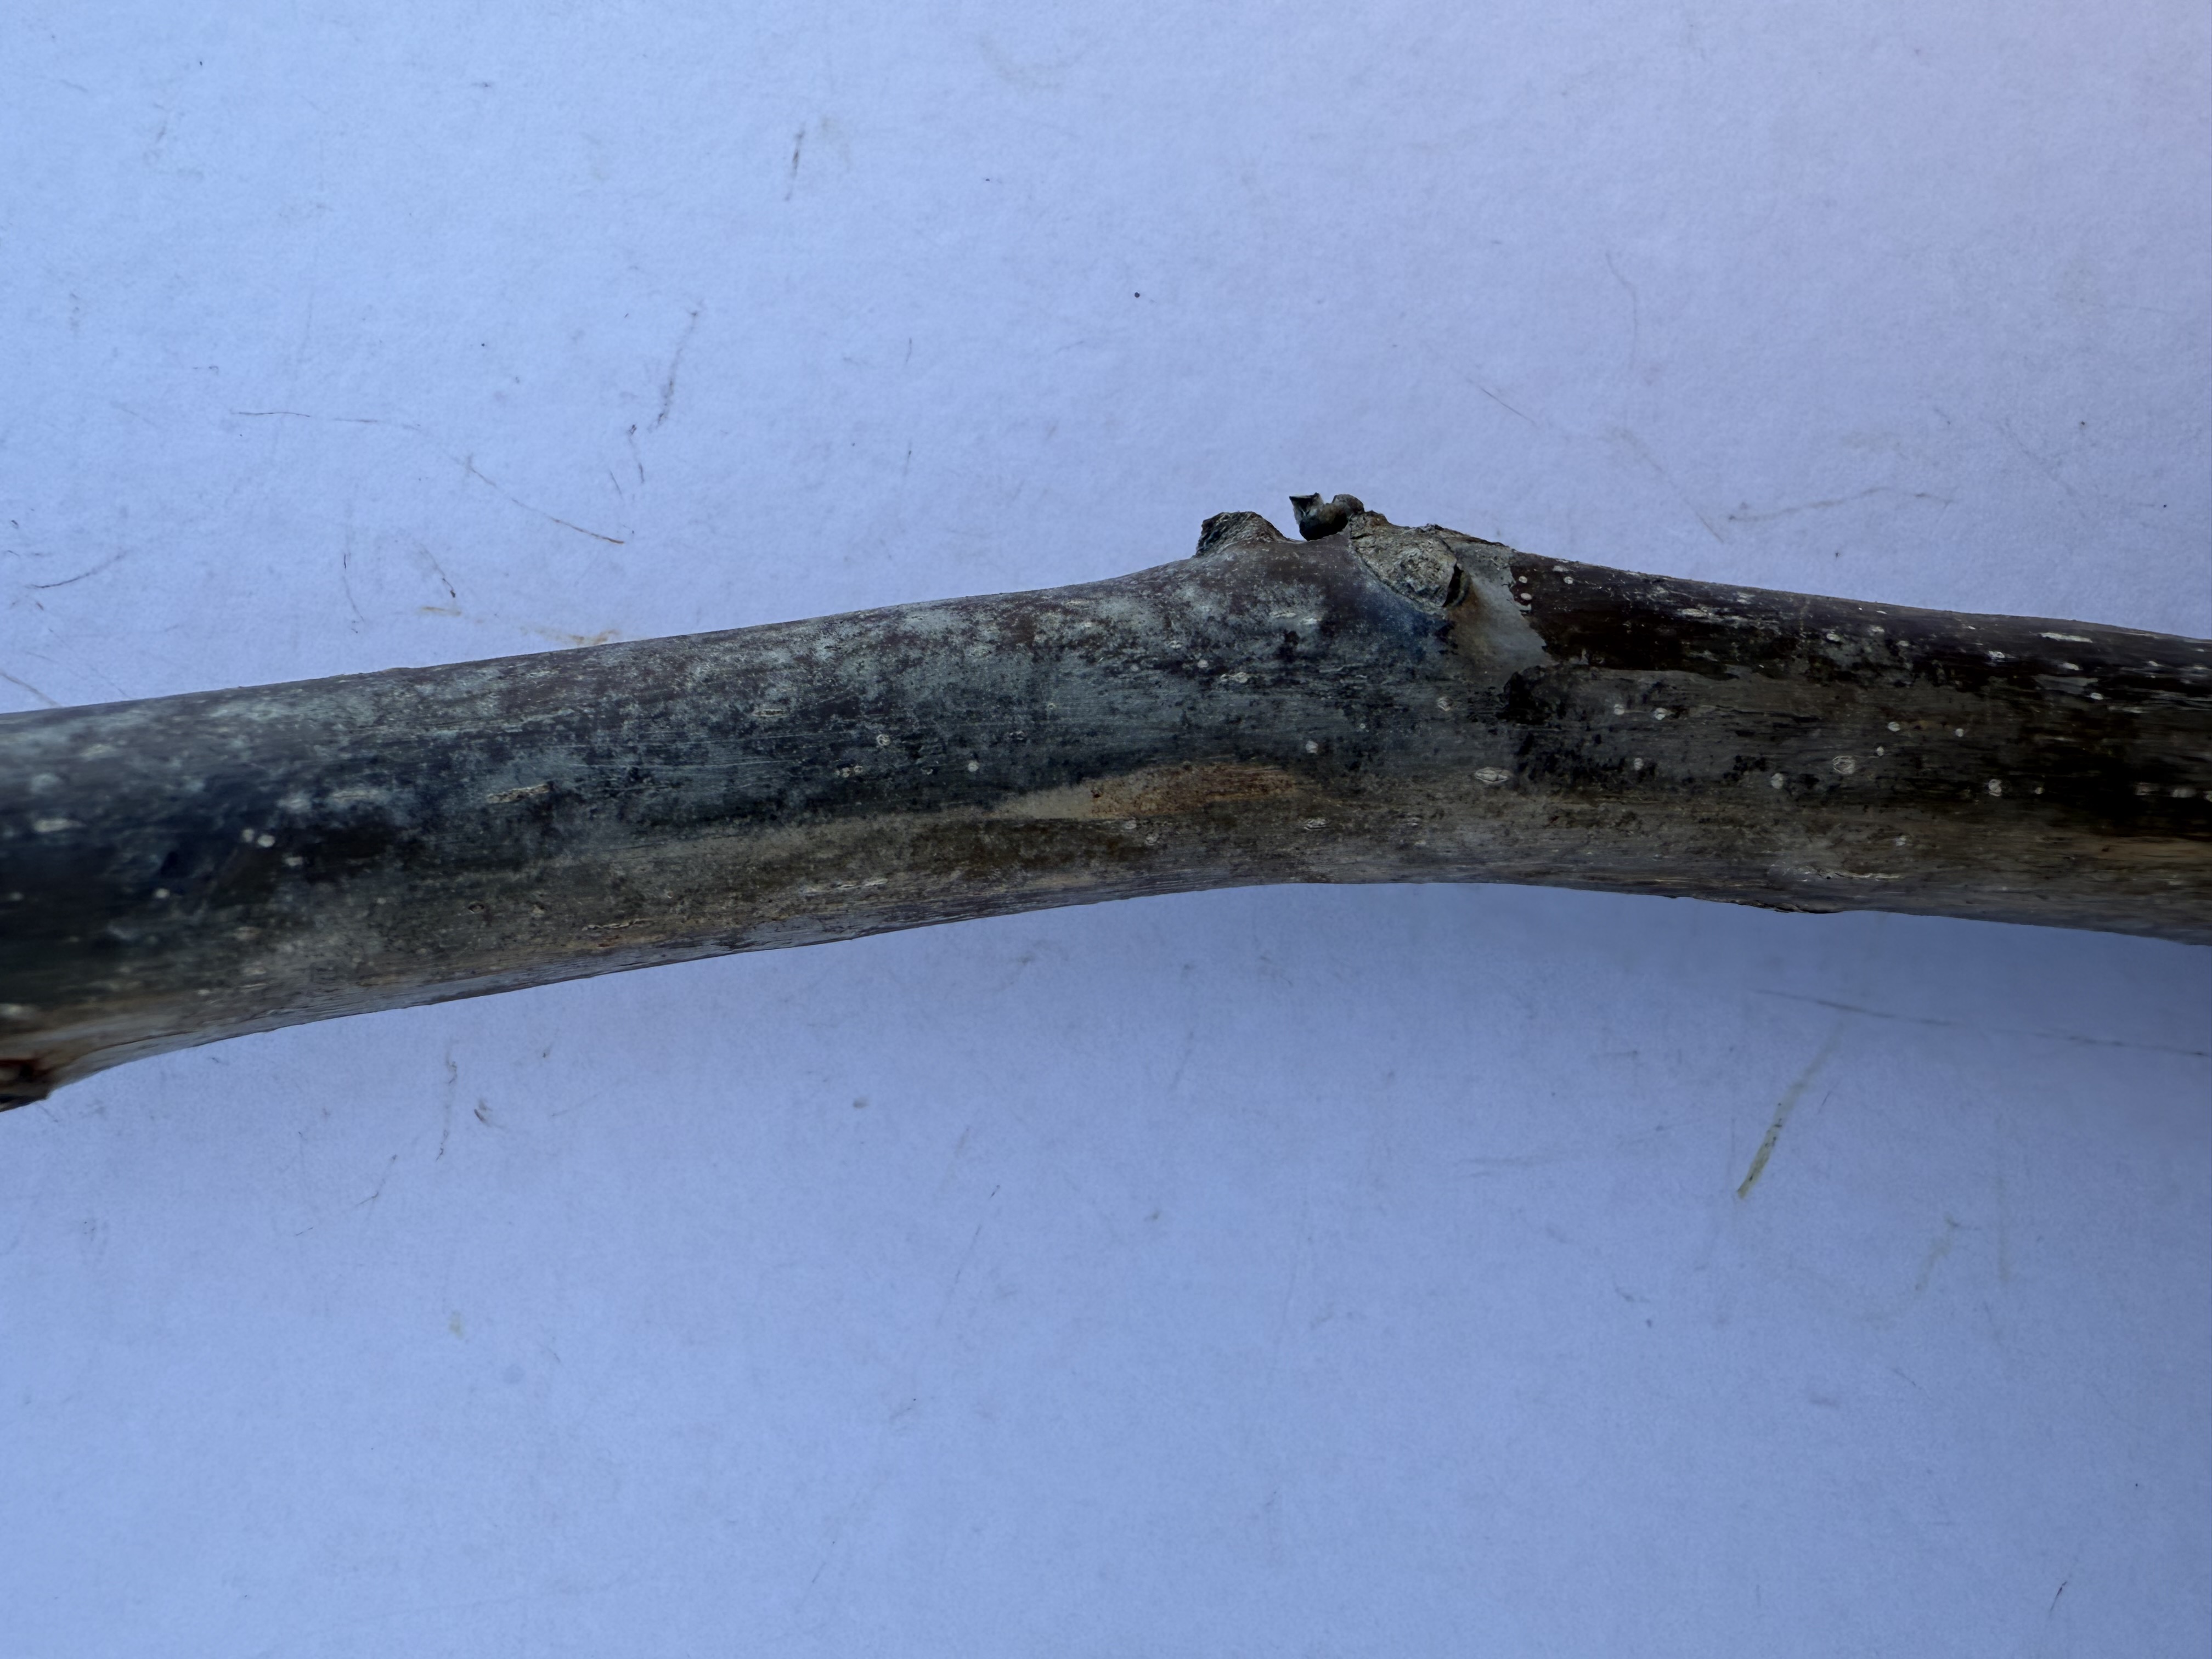
Variety: Sebin Walnut